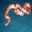
Label: snake